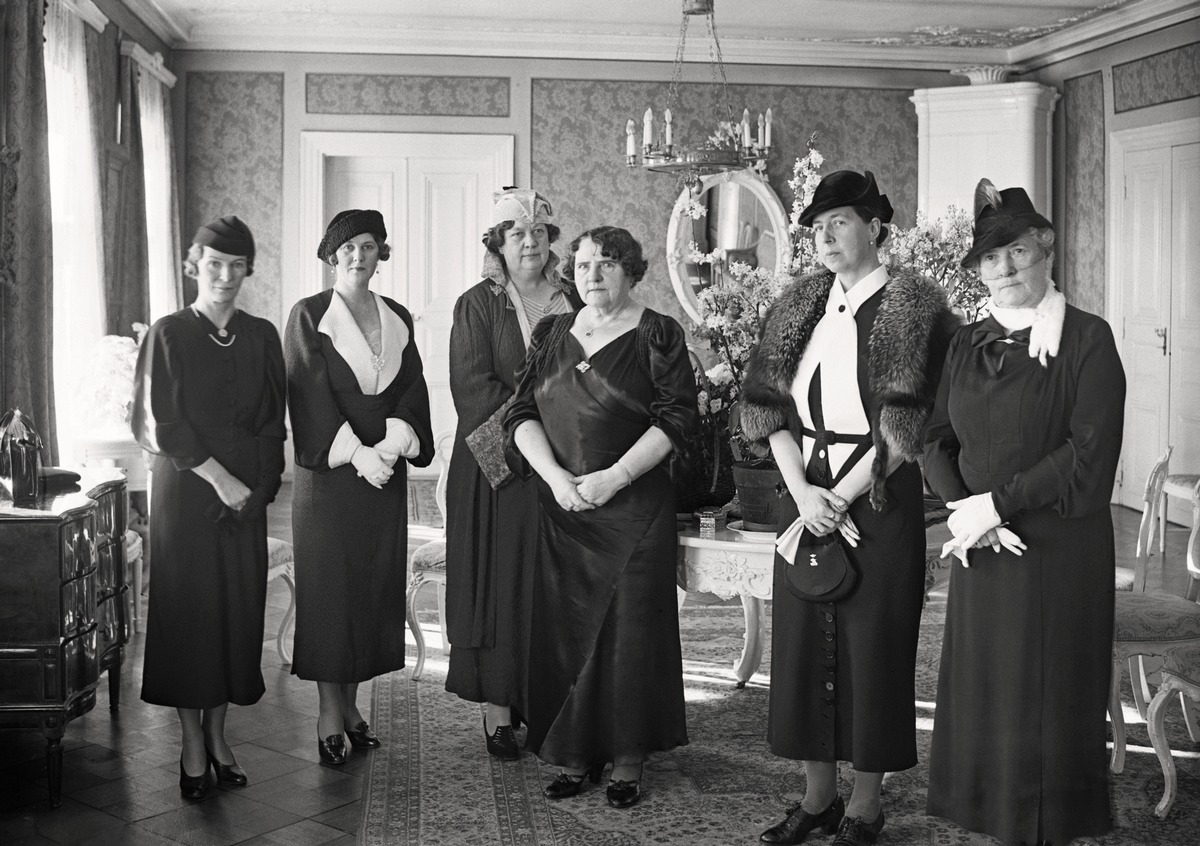
Presidentti Svinhufvud vastaanotto Presidentinlinnassa
President Svinhufvuds mottagning på slottet; President Svinhufvud's reception at the Presidential Palace
sisällön kuvaus: Presidentti Svinhufvudin vastaanotto Presidentinlinnassa Helsingissä 28.2.1937. Rouva Ellen Svinhufvud helsinkiläisnaisten ympäröimänä. content description: President Svinhufvud's reception at the Presidential Palace in Helsinki 28.2.1937. Mrs. Ellen Svinhufvud surrounded by ladies from Helsinki. innehållsbeskrivning: President Svinhufvuds mottagning i Presidentens slott i Helsingfors 28.2.1937. Helsingforsdamer uppvaktar fru Svinhufvud.
Kuvaaja: Sundström, Hugo, kuvaaja
Vuosi: 1937
Paikka: Suomi, Uusimaa, Helsinki
Aiheet: Svinhufvud, Ellen; HBL; presidentit; vastaanotot; presidents; receptions; politics; presidenter; mottagningar; politik